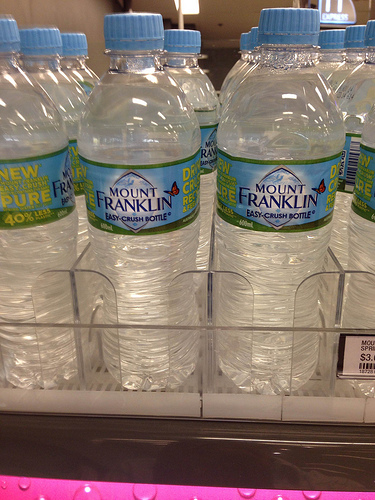
Waste category: plastic